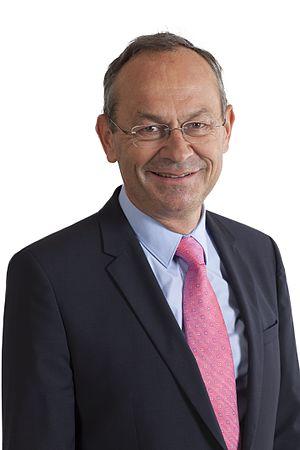
Olivier Français - candidat au Conseil des Etats 2015
Le grand prix du maire de Champignac est un prix décerné pour la sortie la plus amphigourique de l'année, en Suisse romande, créé en 1988 par la revue satirique lausannoise La Distinction. Il tire son nom du maire de Champignac, personnage de la bande dessinée Spirou et Fantasio, qui se distingue par ses longs discours pleins de langue de bois.
Cette page concerne les événements qui se sont produits durant l'année 1955 en Lorraine.